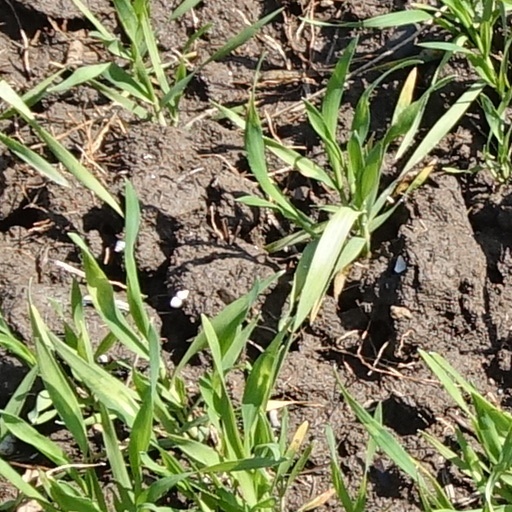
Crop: wheat